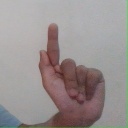
अक्षर: ळ